Jan Baptist Verrijt

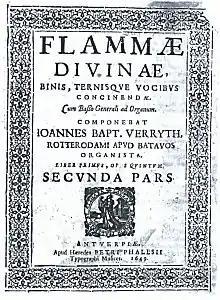
"Flammæ divinæ" (Antwerp, 1649)

Jan Baptist Verrijt (Rotterdam c.1600-1650) was a Dutch composer and organist of the St. Laurenskerk in Rotterdam.